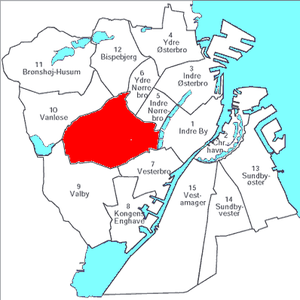
Frederiksberg / Frederiksbergs historie / 1600-tallet: En begyndelse
Frederiksbergs beliggenhed i København
Frederiksbergs beliggenhed i København.
Frederiksberg er en selvstyrende bydel og kommune i Storkøbenhavn, omkranset af Københavns Kommune på alle sider.